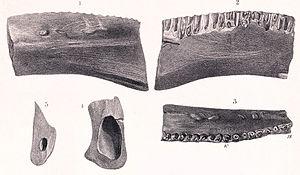
Regnosaurus est un genre de dinosaures stégosaures du Crétacé inférieur retrouvé en Angleterre. Il devait faire environ 4 mètres de long. L'espèce-type, Regnosaurus northamptoni, est décrite et nommée par Gideon Mantell en 1848.